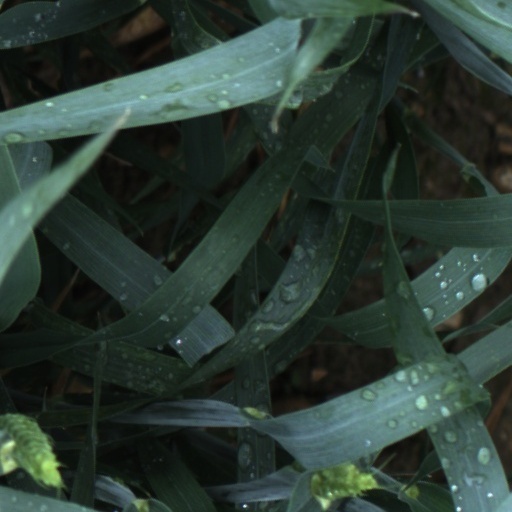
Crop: wheat